Doyt Morris

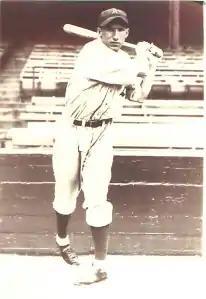
Morris in 1937

Doyt Theodore Morris (July 15, 1916 – July 4, 1984) was a professional baseball outfielder and first baseman. He played six games for the 1937 Philadelphia Athletics of Major League Baseball (MLB). Listed at and , he batted and threw right-handed.